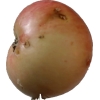
Label: Apple 10